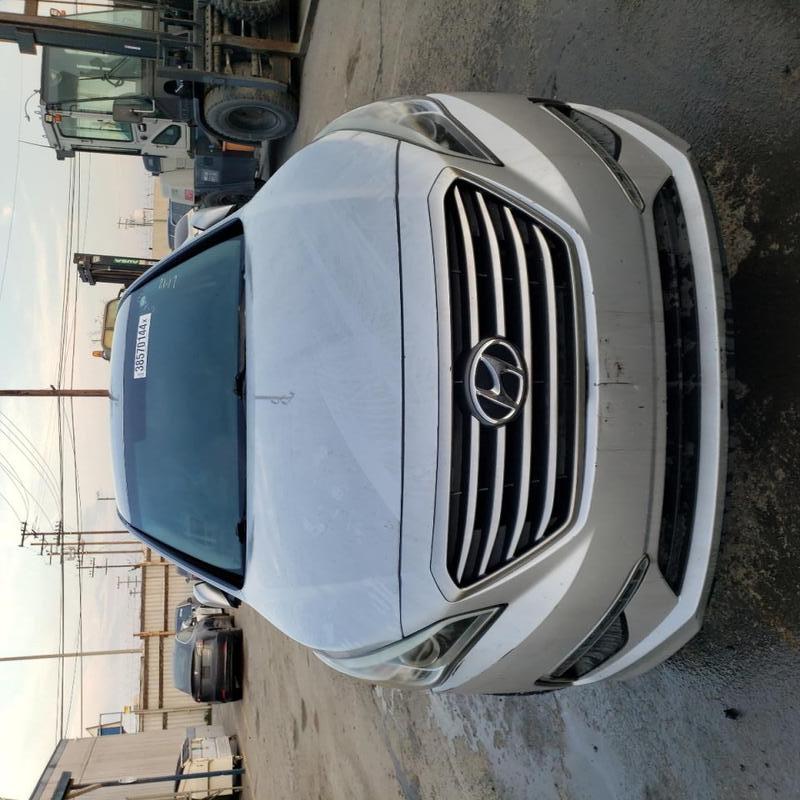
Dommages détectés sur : plaque d'immatriculation avant, pare-choc avant, capot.
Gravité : majeur